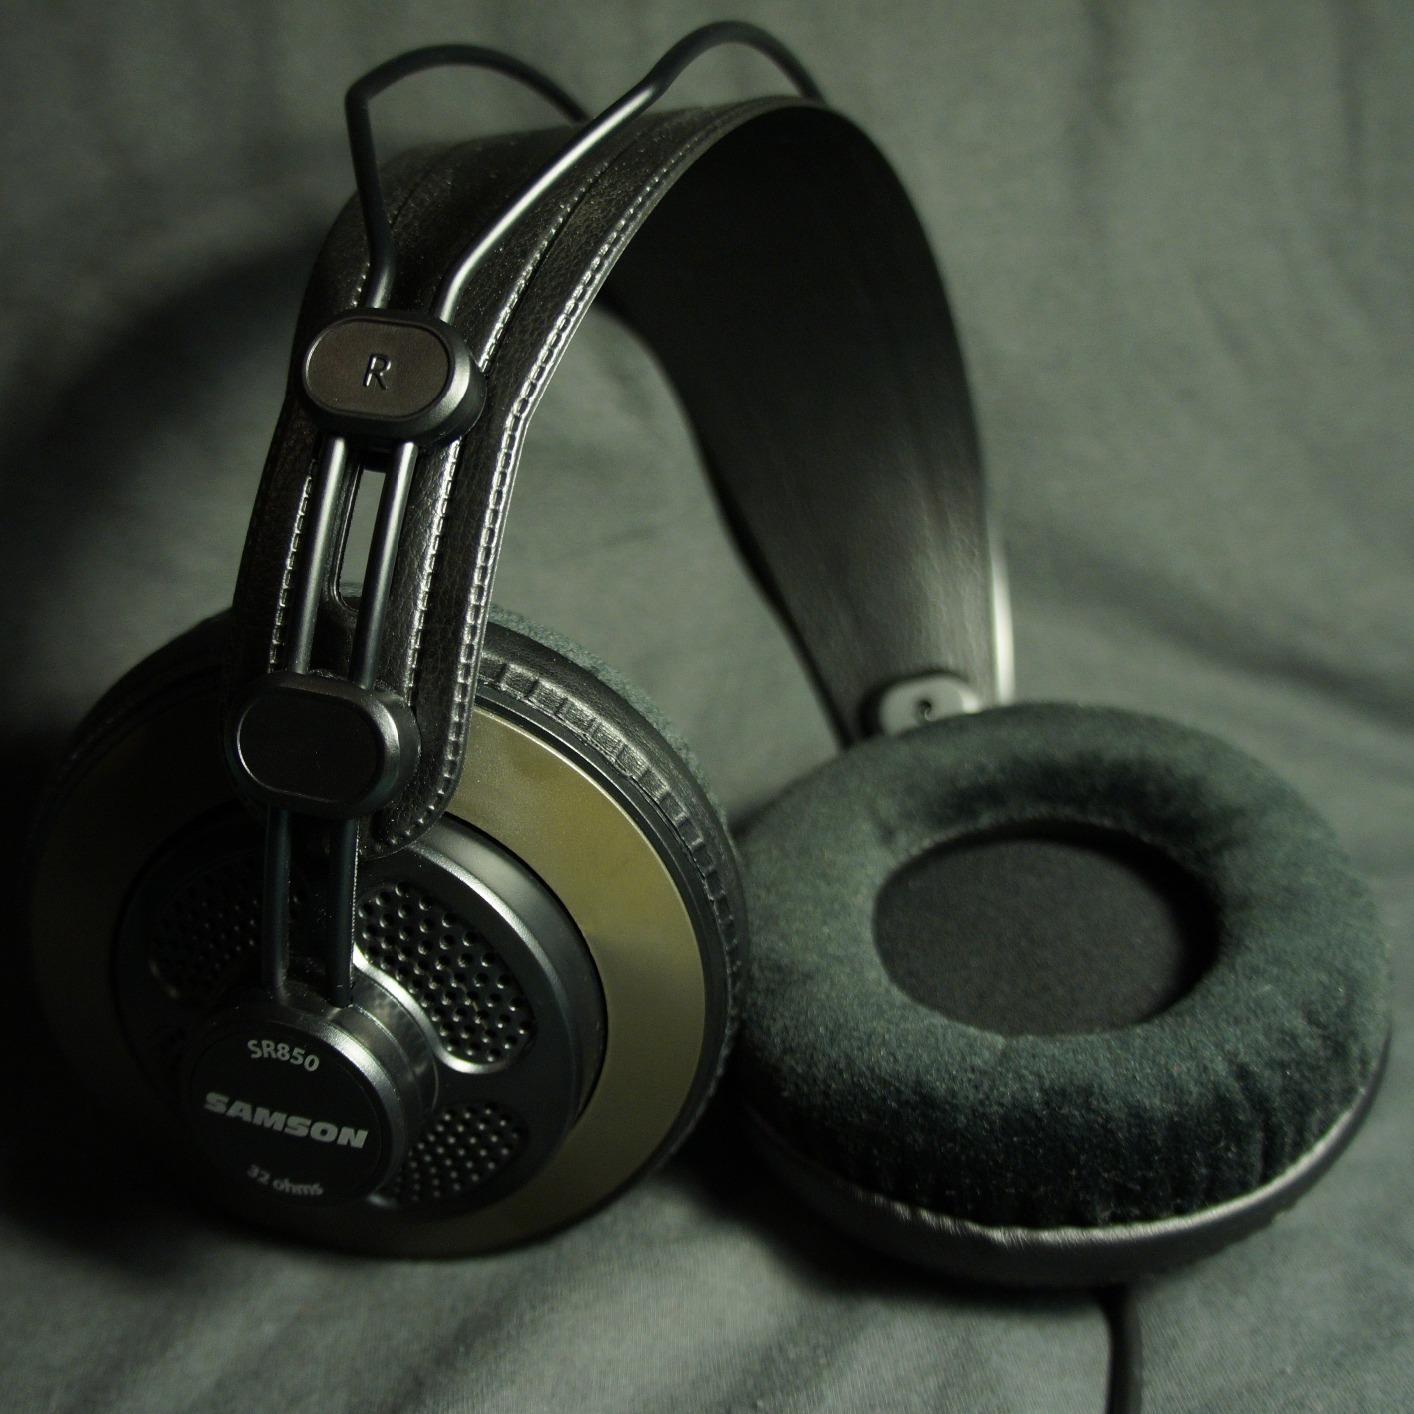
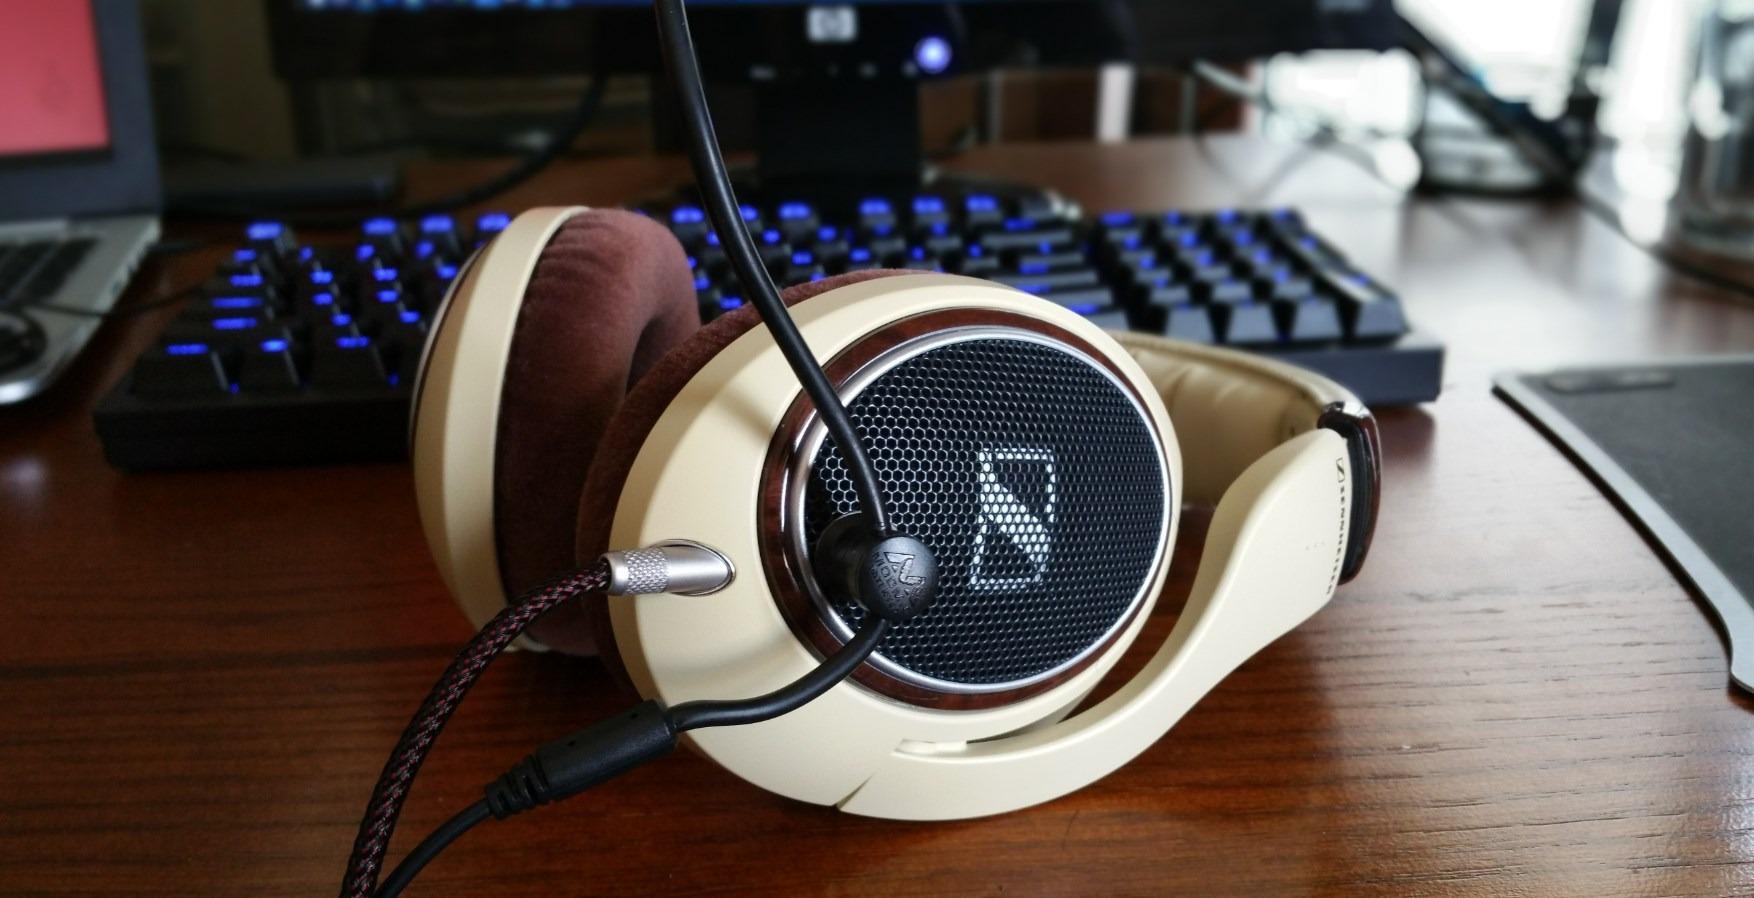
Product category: headphones
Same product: no